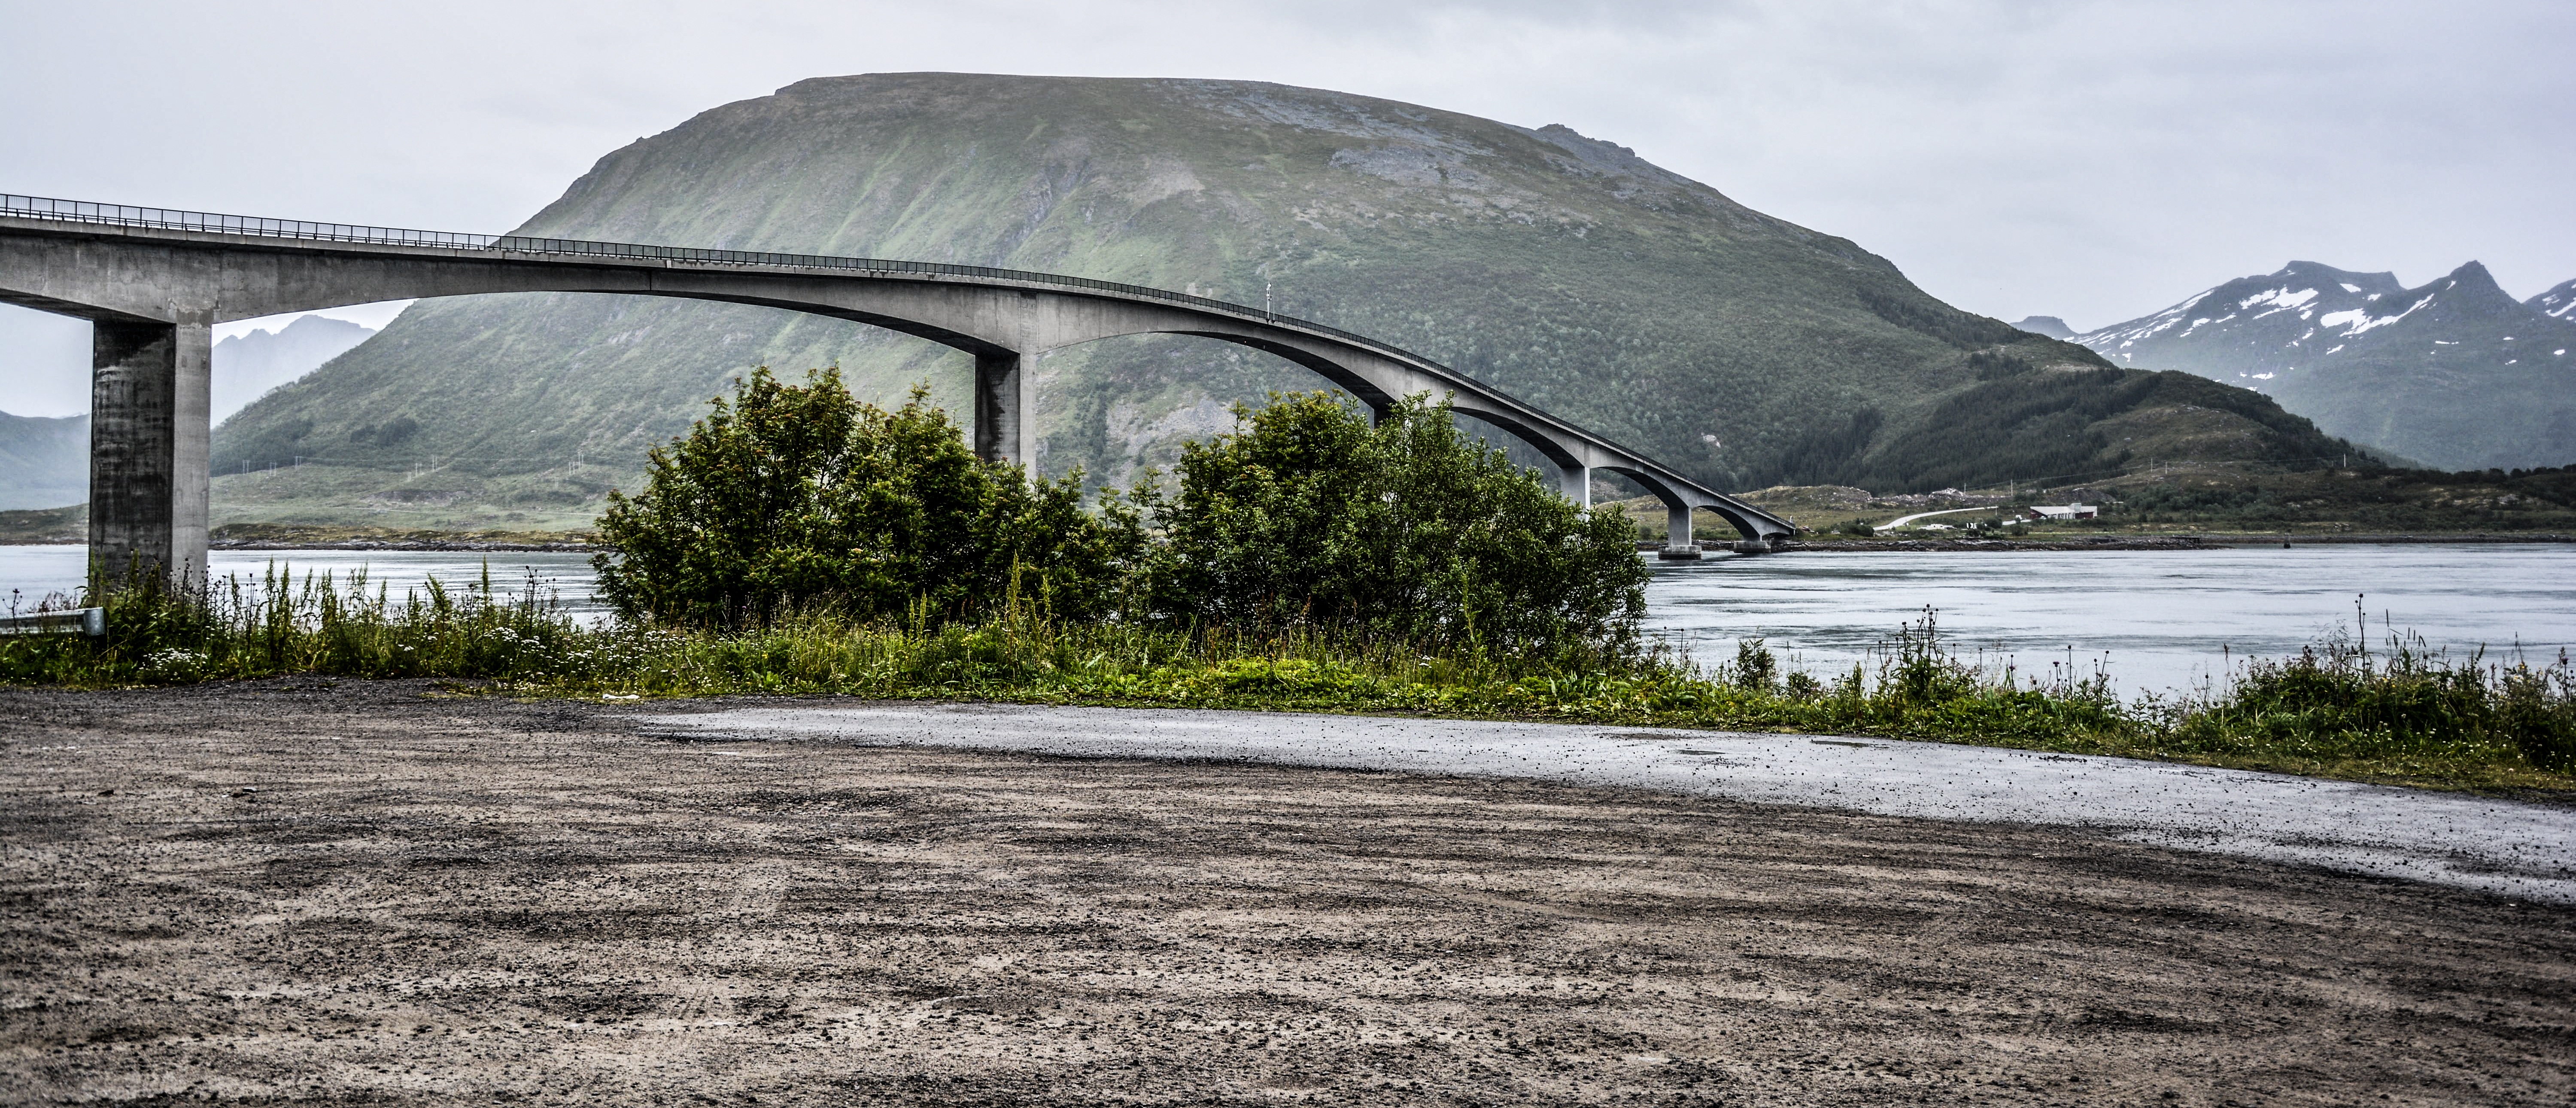
landscape, water, nature, outdoor, mountain, bridge, lake, building, river, travel, weather, landmark, reservoir